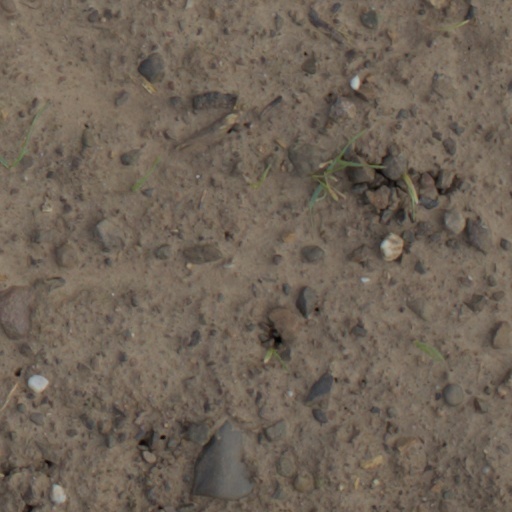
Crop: wheat